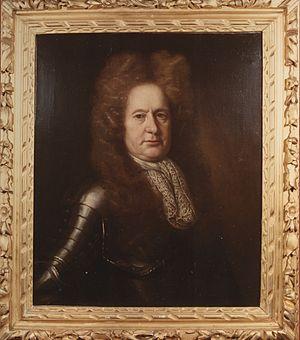
Francis Palmes est un militaire et homme politique britannique. C'était l'un des généraux favoris de duc de Marlborough pendant la guerre de Succession d'Espagne.